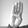
ASL letter: B